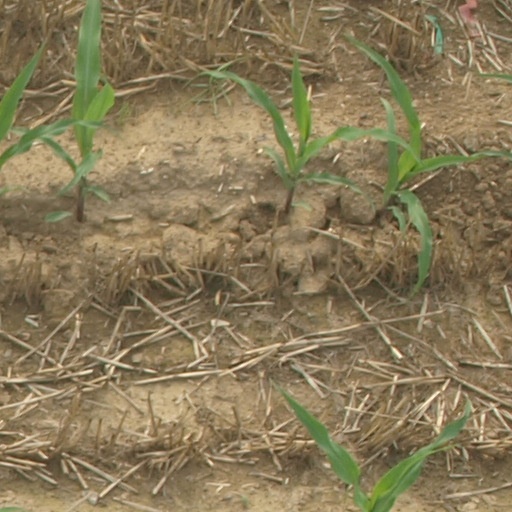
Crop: maize; corn